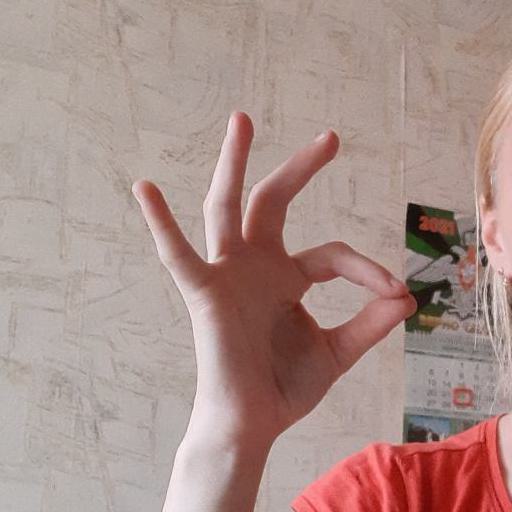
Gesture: ok